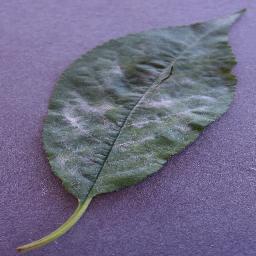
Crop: cherry
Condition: (including_sour)_powdery_mildew